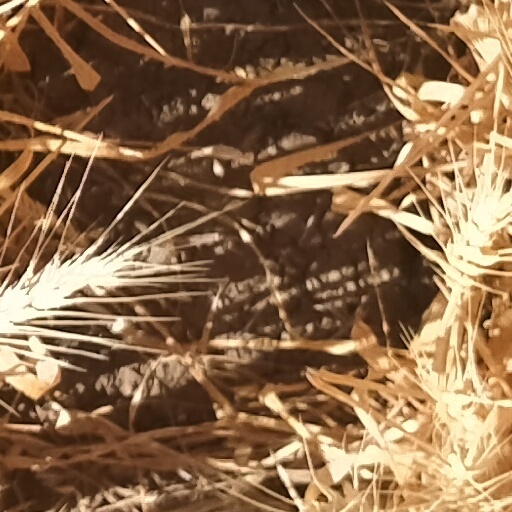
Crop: wheat